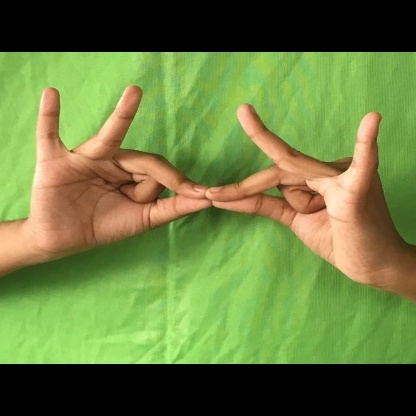
Mudra: Sakata